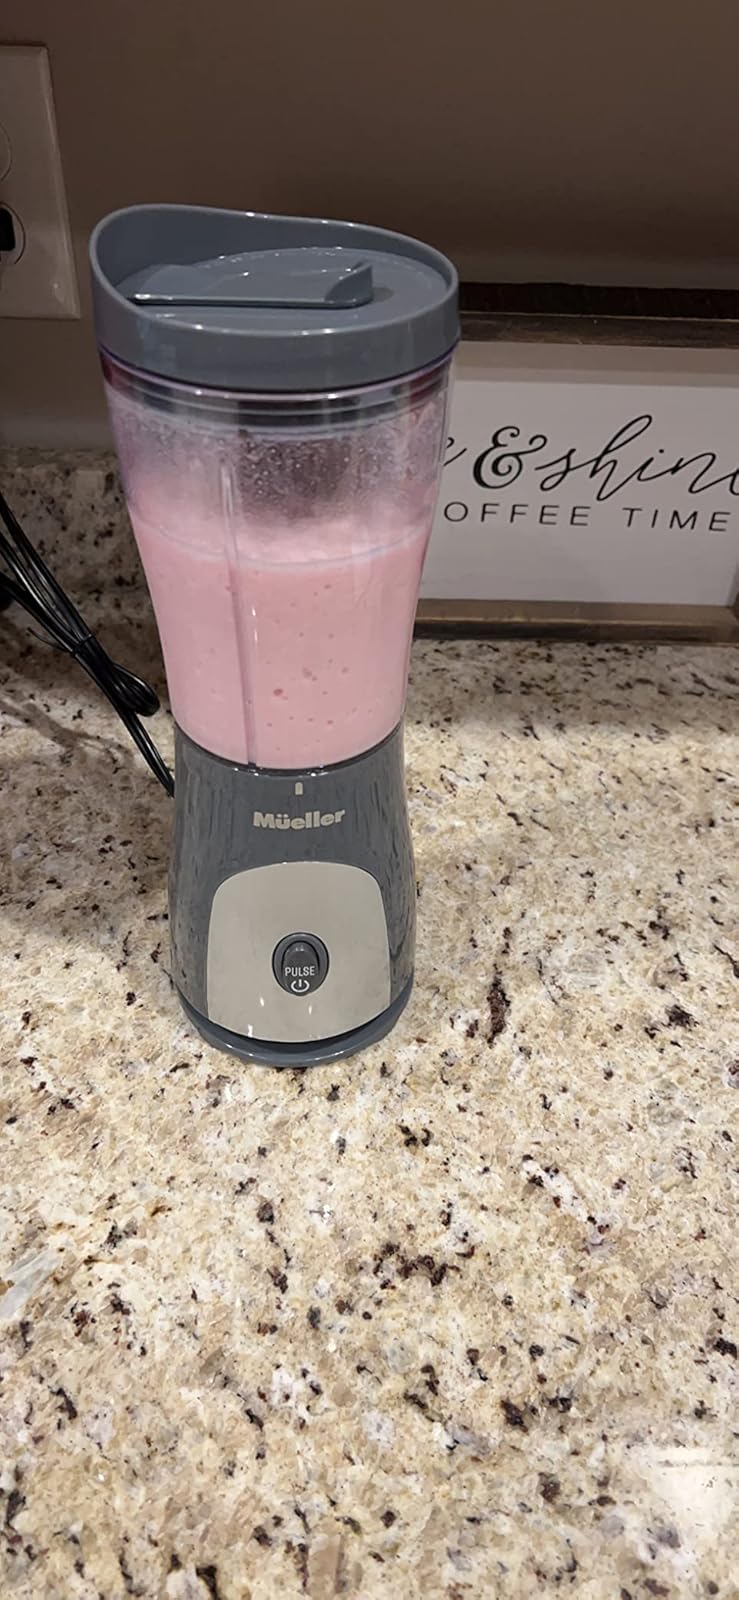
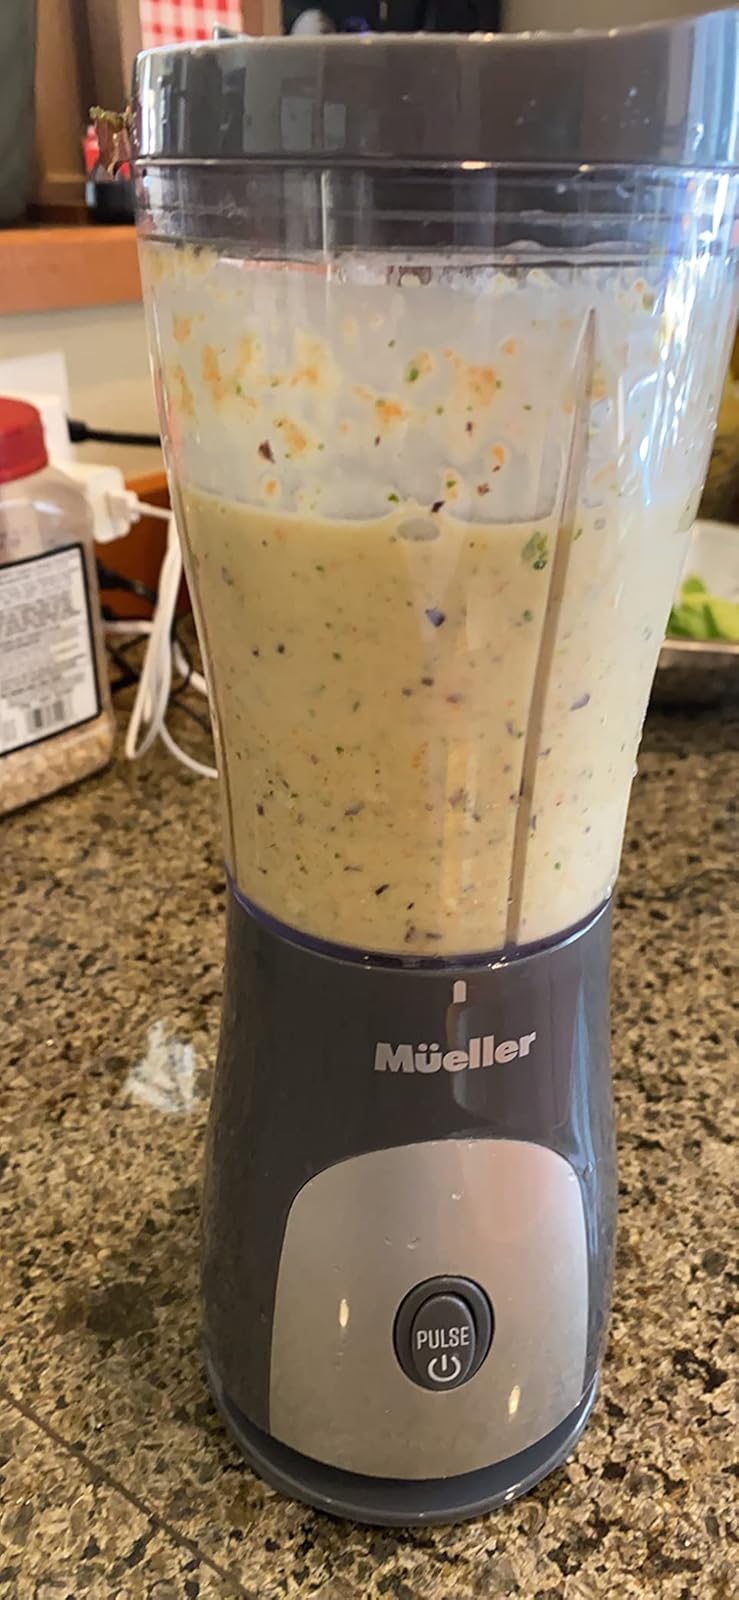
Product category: items_blender
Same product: yes